War Tour

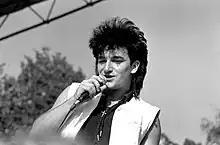
Bono singing during a U2 performance at the Kalvøya Festival in Oslo, near the end of the War Tour on 21 August 1983

A week later, their 5 June 1983 performance at Red Rocks Amphitheatre (an outdoor venue near Morrison, Colorado in the foothills of the Rocky Mountains that many travelling musicians consider the most spectacular outdoor venue in the United States) was recorded for what turned out to be a live album entitled "Under a Blood Red Sky" and concert film entitled "". A steady rain and the surreal, torch-lit natural beauty of the surroundings combined to present U2's performance in the most dramatic of contexts. Frequently shown on MTV, the video helped to further expand the band's American audience and rewarded the large financial risk the show had represented. The album used performances culled from the Red Rocks show as well as a 6 May show in Boston's Orpheum Theatre and a 20 August show in St. Goarshausen, West Germany at the Lorelei Amphitheatre. The Orpheum Theatre performance was also recorded and broadcast on the King Biscuit Flower Hour syndicated radio program.